Valga County

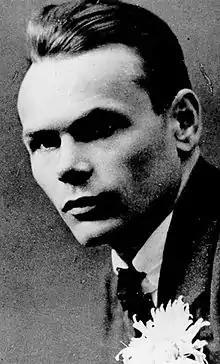
Henrik Visnapuu was born in Helme

In Otepää Parish: Otepää Castle, Väike Munamägi Hill, Apteekrimägi Hill, Lake Pühajärv, Otepää St Mary's Lutheran Church, The Memorial Column of the Estonian War of Independence, Tehvandi Sport Centre, Märdi Milloak, Pühajärv War Oak.